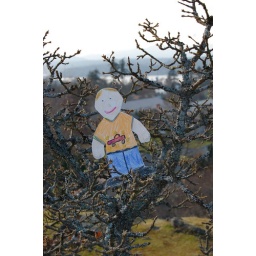
You can see the ocean if you look out to the horizon, and lots more mountains and islands in the distance.